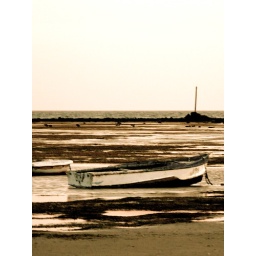
boat on the sand in antique